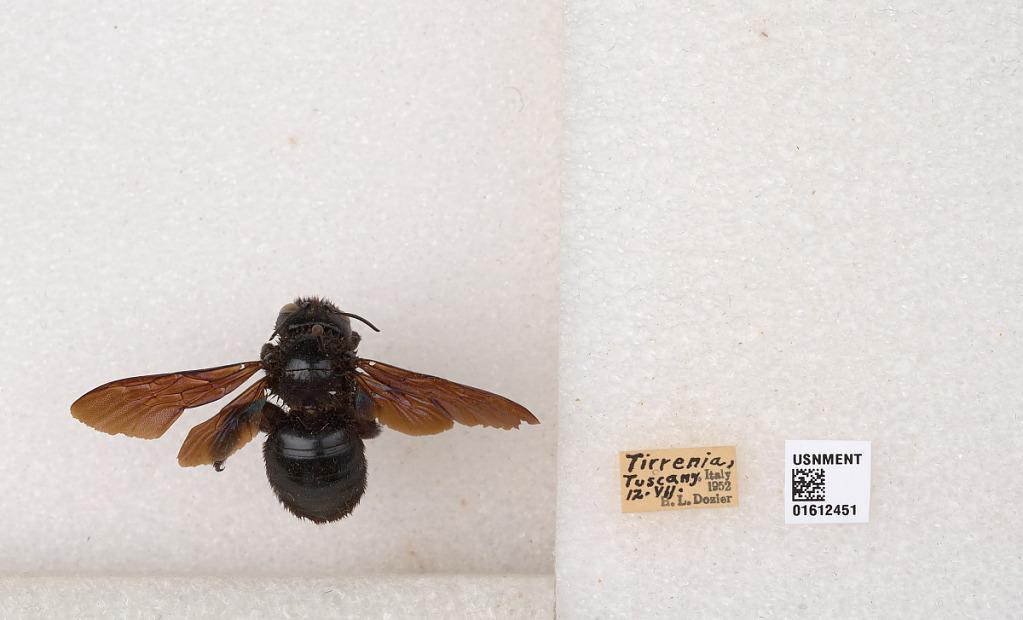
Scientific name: Xylocopa
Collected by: H. Dozier
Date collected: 1952-7-12
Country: Italy
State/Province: Tuscany
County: Pisa
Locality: Tirrenia